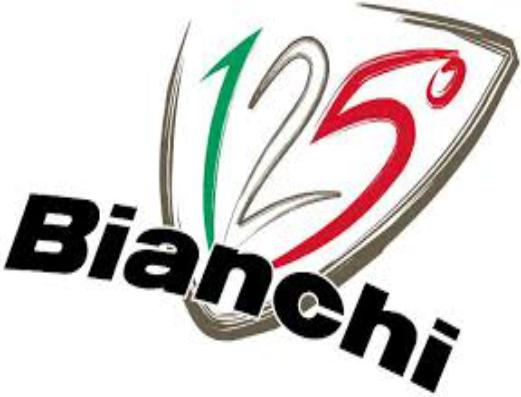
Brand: bianchi
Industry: Transportation